RAF Bomber Command aircrew of World War II

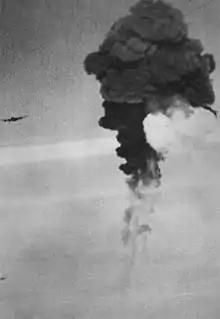
A Lancaster receives a direct hit and disintegrates.

As soon as the ground crew commenced preparing the aircraft, they would be able to estimate what the night's operation was likely to be based on the payload of bombs (or sea mines) coupled with the fuel load to be pumped into the wing tanks. The bombers would be carefully "bombed up" and "fuelled up", ammunition was loaded and all jobs checked and double checked by the NCO in charge, the ground crew took enormous pride in their work and laboured in sometimes terrible weather conditions to ensure that maintenance was always completed to the highest possible standards.